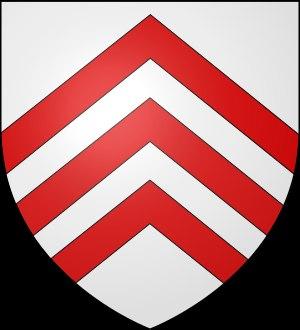
Le château seigneurial de Crossac se nommait Le Bois-de-Langle.
La ville de Machecoul, berceau des premiers seigneurs du pays de Retz, fut aussi une châtellenie à l'origine d'une dynastie de seigneurs locaux qui portèrent son nom.
Jusqu’à la révolution, la ville de Machecoul était une châtellenie et une seigneurie du Pays de Retz. Les premiers seigneurs de Retz étaient à l'origine des seigneurs de Sainte-Croix. Au XIIᵉ et XIIIᵉ siècle, la seigneurie de Machecoul fut détachée du Pays de Retz, avant que les seigneurs de Retz n'en reprissent possession.